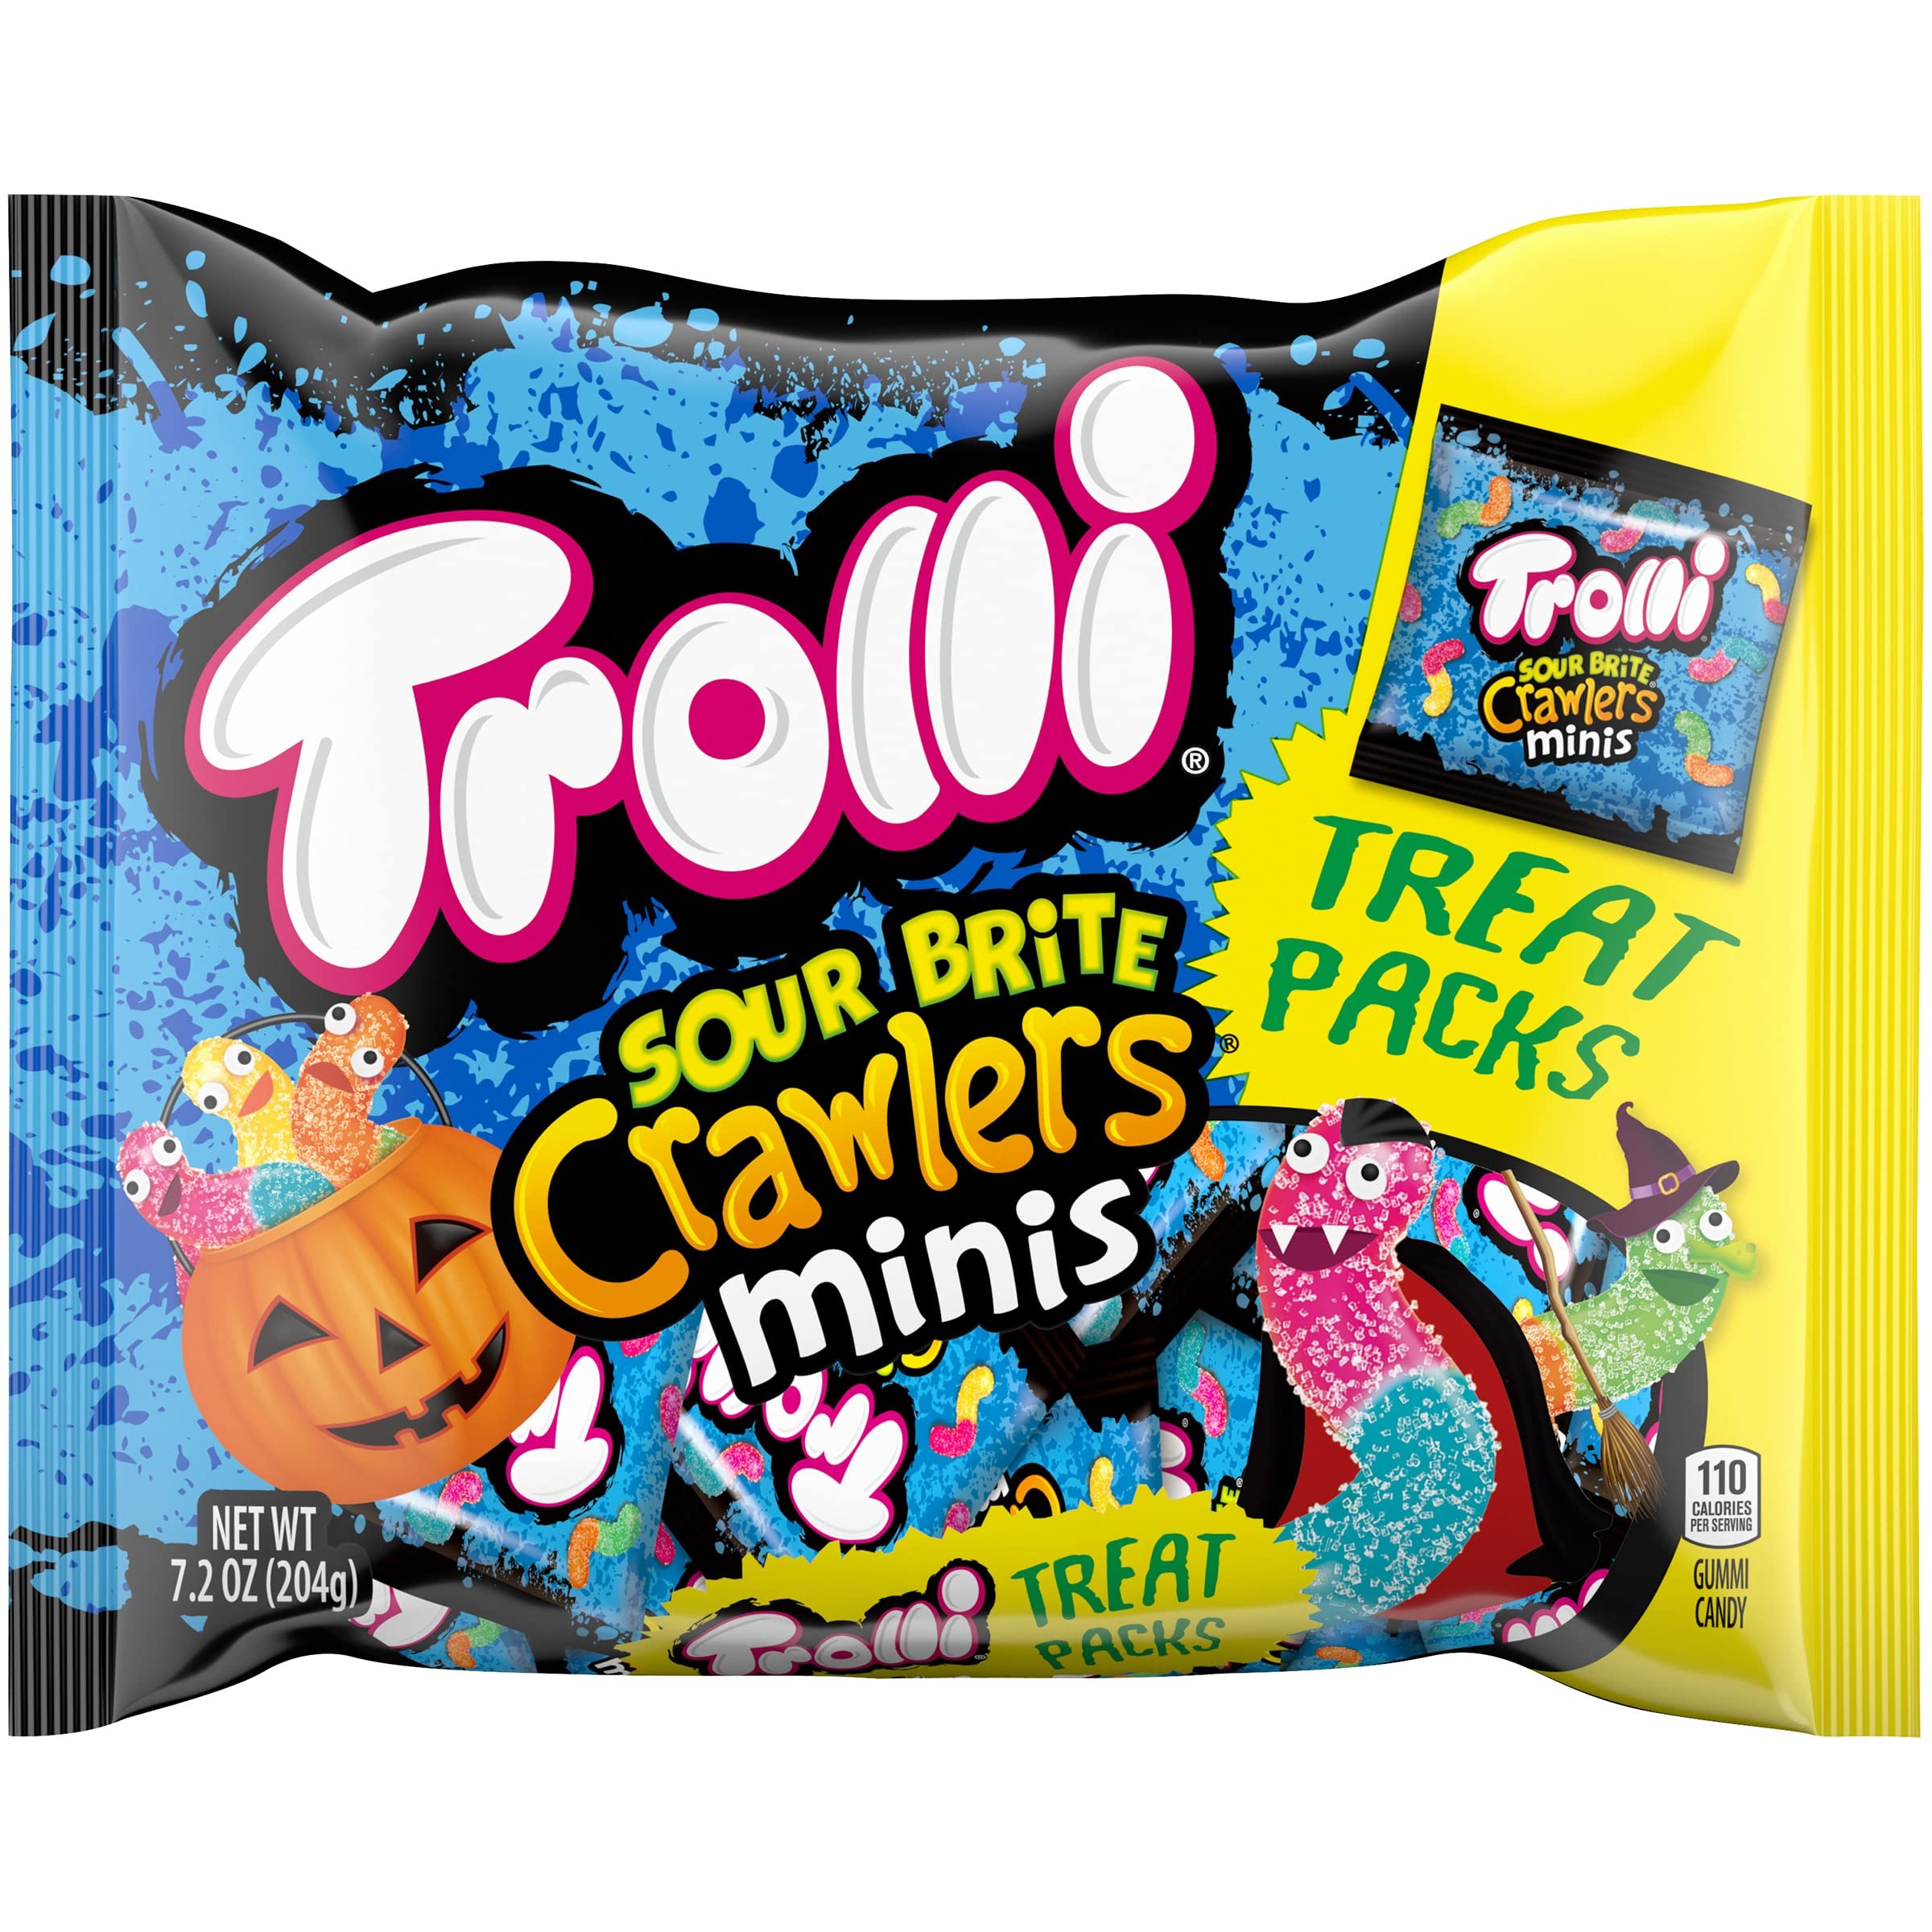
Item Name: Trolli Sour Brite Crawlers Minis, Candy Gummy Worms, Halloween Trick or Treat Size Pouches, 7.2oz
Bullet Point: Trolli Sour Brite Crawlers Minis, Candy Gummy Worms, Halloween Trick or Treat Size Pouches, 7.2oz
Value: 7.2
Unit: Ounce

Price: 12.93